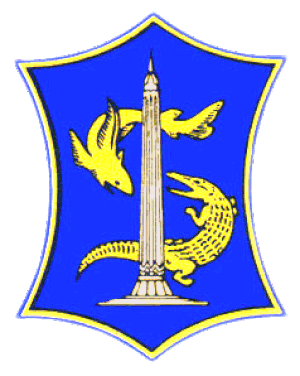
Surabaya
Surabayas logo
Surabayas logo.
Surabaya er Indonesiens næststørste by og hovedstad i provinsen Østjava. Byen ligger på den nordlige kyst af det østlige Java. Der bor omkring 3,5 mio. mennesker i Surabaya. Byens navn stammer fra to ord, sura eller suro og baya eller boyo.